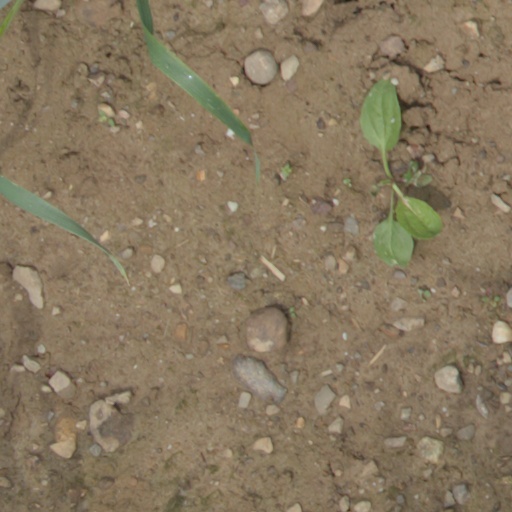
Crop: wheat